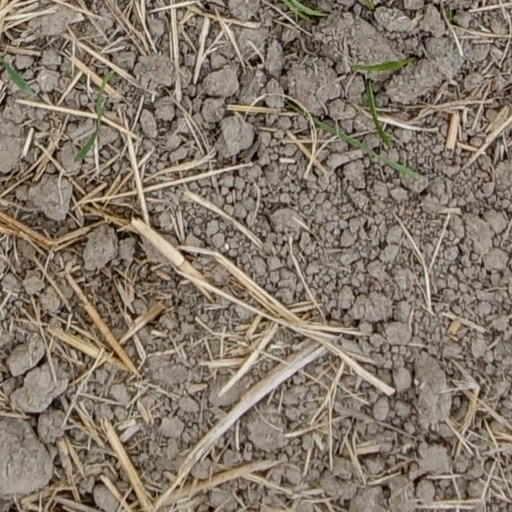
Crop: wheat